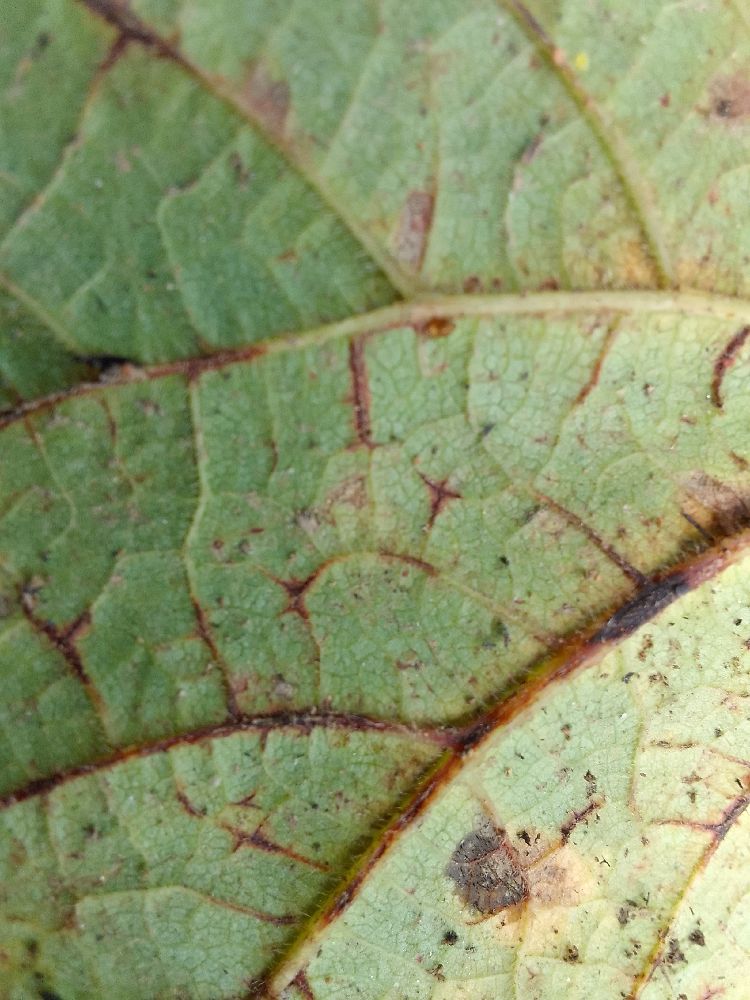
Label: anthracnose